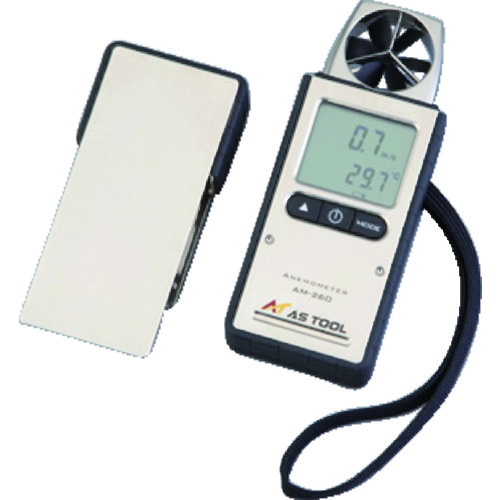
ＡＳ　エクスポケット風速計ＡＭ−２６１　2-3367-02　1 個
カタログ品番：2-3367-02 特長：●小型・軽量タイプの風速計です。●表示値を固定するデータホールド機能付です。●MAX/MIN/AVG表示機能付です。 用途：●空調機器の風速測定に。 仕様：●測定風速範囲(m/s)：0.4〜20●分解能(m/s)：0.1●電源(V)：単4乾電池×2本(別売)●電源：単4乾電池×2本(別売)●風速測定精度：±(0.2m/s+2%rdg)●測定方式：ベーン式●幅×奥行×高さ：50.9×24.7×132.9mm
Brand: アズワン（株）
Category: Hardware > Tools > Measuring Tools & Sensors > Anemometers > Vane Anemometers